Hustle (1975 film)

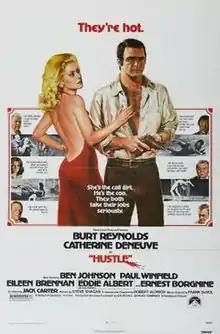
Theatrical release poster

Hustle is a 1975 American neo-noir crime thriller film directed by Robert Aldrich, and starring Burt Reynolds and Catherine Deneuve.